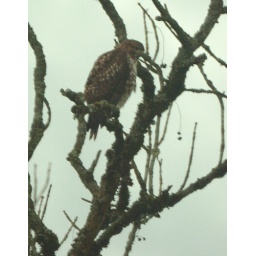
I saw four Hawks In the trees before I got to the grass lands. There all over the place.